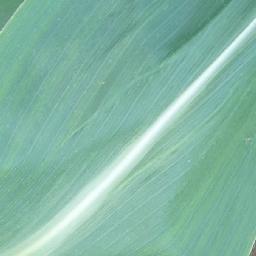
Label: Corn_(Maize)___Healthy